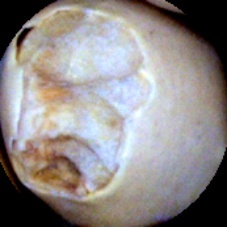
Label: Broken